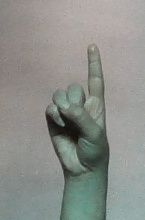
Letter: bb